Ho Chi Minh in Siam

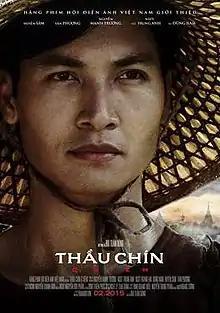
Official poster

Ho Chi Minh in Siam is a 2015 Vietnamese film directed by Bui Tuan Dung, written by Dinh Thien Phuc, music composed by Hoang Luong and produced by Hoda Film.